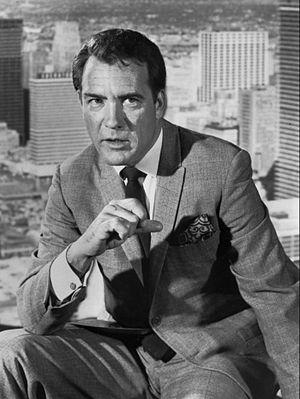
Carl Betz est un acteur américain de théâtre, cinéma et télévision. Il apparaît dans de nombreuses séries télévisées des années 1950 jusqu'aux années 1970.